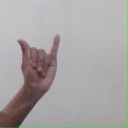
अक्षर: य